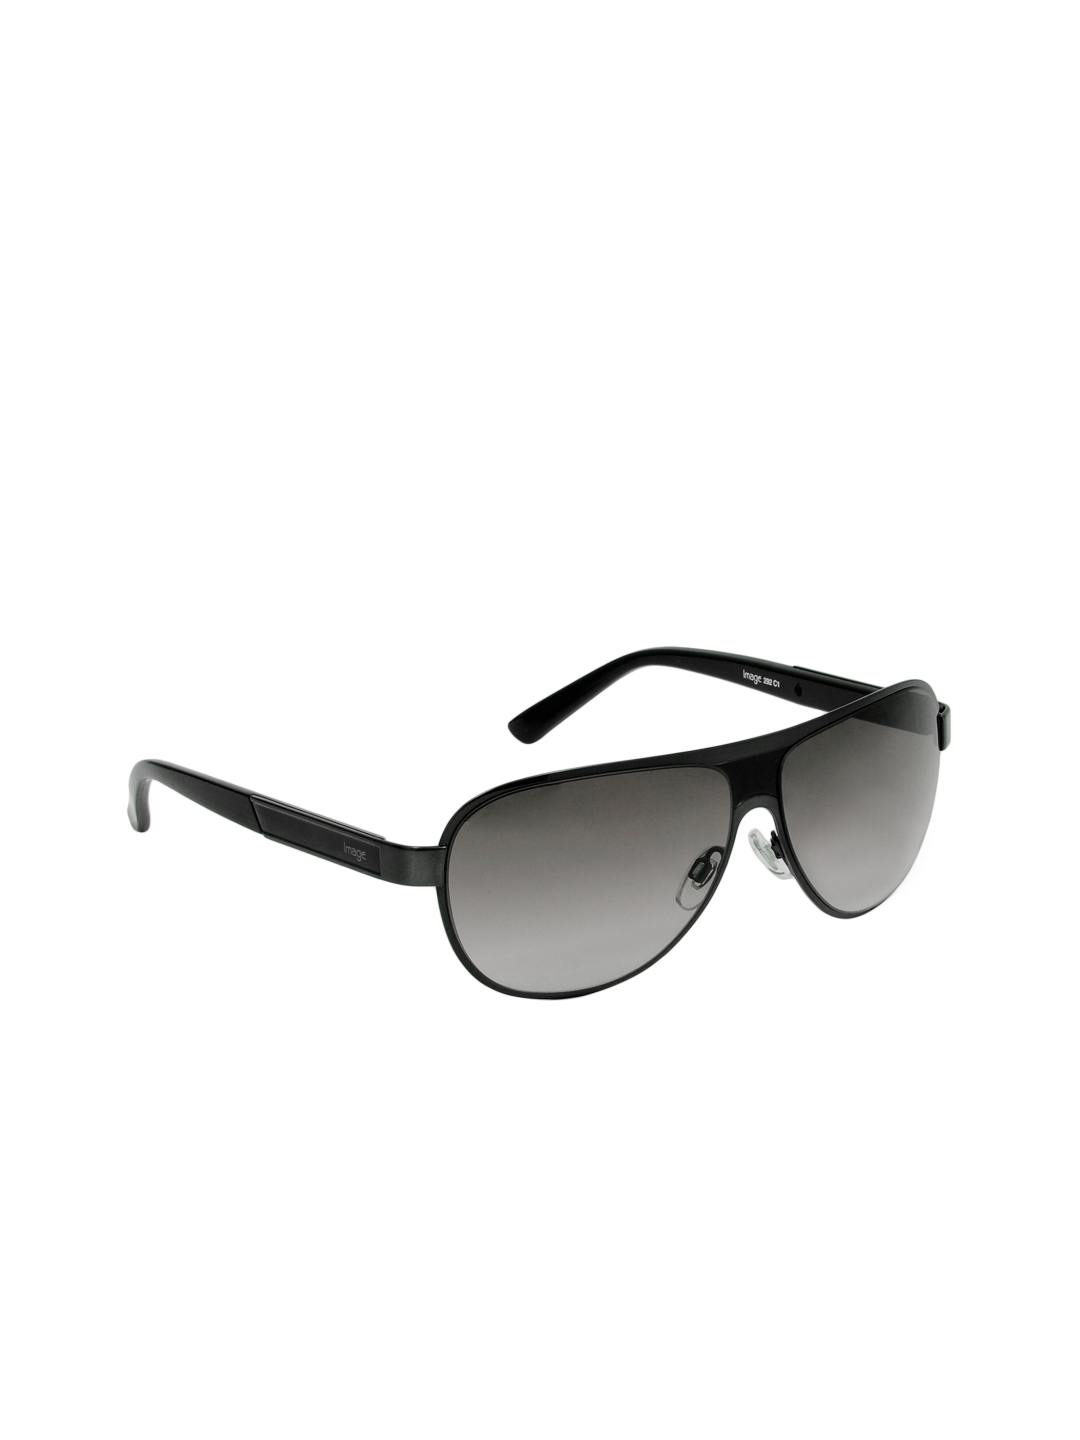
Image Men Classic Eyewear Black Sunglasses
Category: Accessories / Eyewear / Sunglasses
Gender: Men
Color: Black
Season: Winter 2016
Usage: Casual